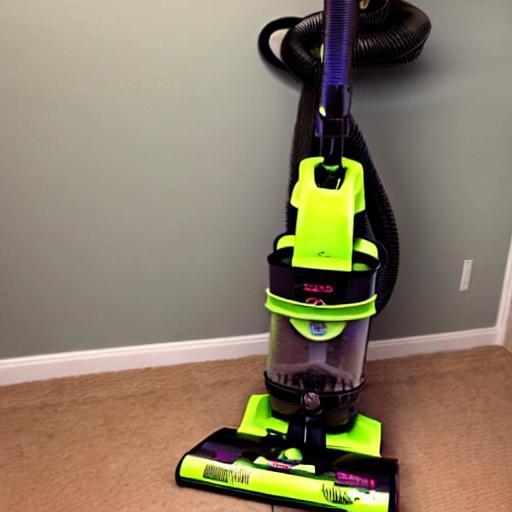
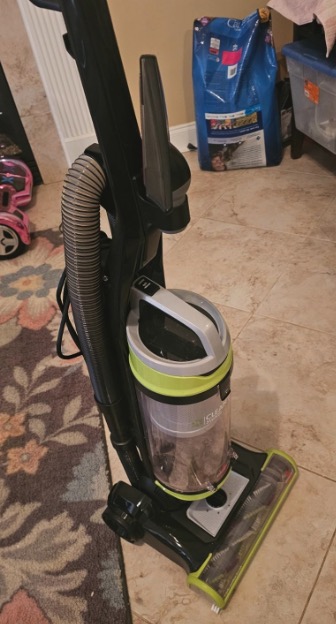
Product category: items_vacuum
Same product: no